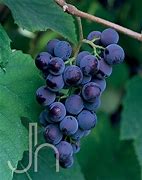
Label: Grapes